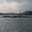
Label: sea